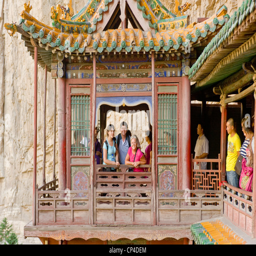
tourists pose for the camera or tourist attraction